Graham Clark (tenor)

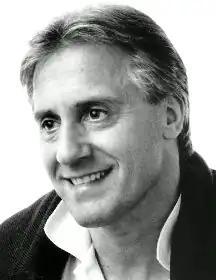
Clark in the 1990s

Graham Ronald Clark (10 November 1941 – 6 July 2023) was an English operatic tenor, known for roles such as David in Wagner's "Die Meistersinger von Nürnberg", and especially the character roles Loge and Mime in "Der Ring des Nibelungen". He was a principal with the English National Opera from 1978 to 1985, and performed at leading European and North American opera houses after he was recognised at the Bayreuth Festival in 1981, returning for 15 seasons. Clark appeared at the Metropolitan Opera in 112 performances over 15 seasons. He took part in world premieres and recorded for major companies. He is remembered as a "superb, athletic actor with a strong, penetrating voice and exceptionally clear diction". Barry Millington from "The Guardian" summarised: "Though he made his career as a comprimario tenor, putatively subordinate to the principal roles, his incisively focused voice, hyperactive stage presence and musico-dramatic intelligence frequently conspired to make him the main attraction."